Matthew Metcalfe

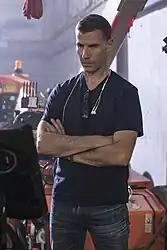
Metcalfe in 2021

Metcalfe then worked with New Zealand producer Fraser Brown to work on more documentaries such as, "McLaren," "Born Racer - The Scott Dixon Story" and "Wayne". In 2020 Metcalfe produced the documentary, "Dawn Raid." In 2021, Metcalfe produced "Mothers of the Revolution" which follows the story of the Greenham Common Women's Peace Camp protests. In 2022 the film was nominated for the "Envy" Best Single Documentary award at The Grierson Trust. "Dawn Raid" was also nominated in 2022 by The Grierson Trust for the "Sky Documentaries" Best Music Documentary award.